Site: brandenburg
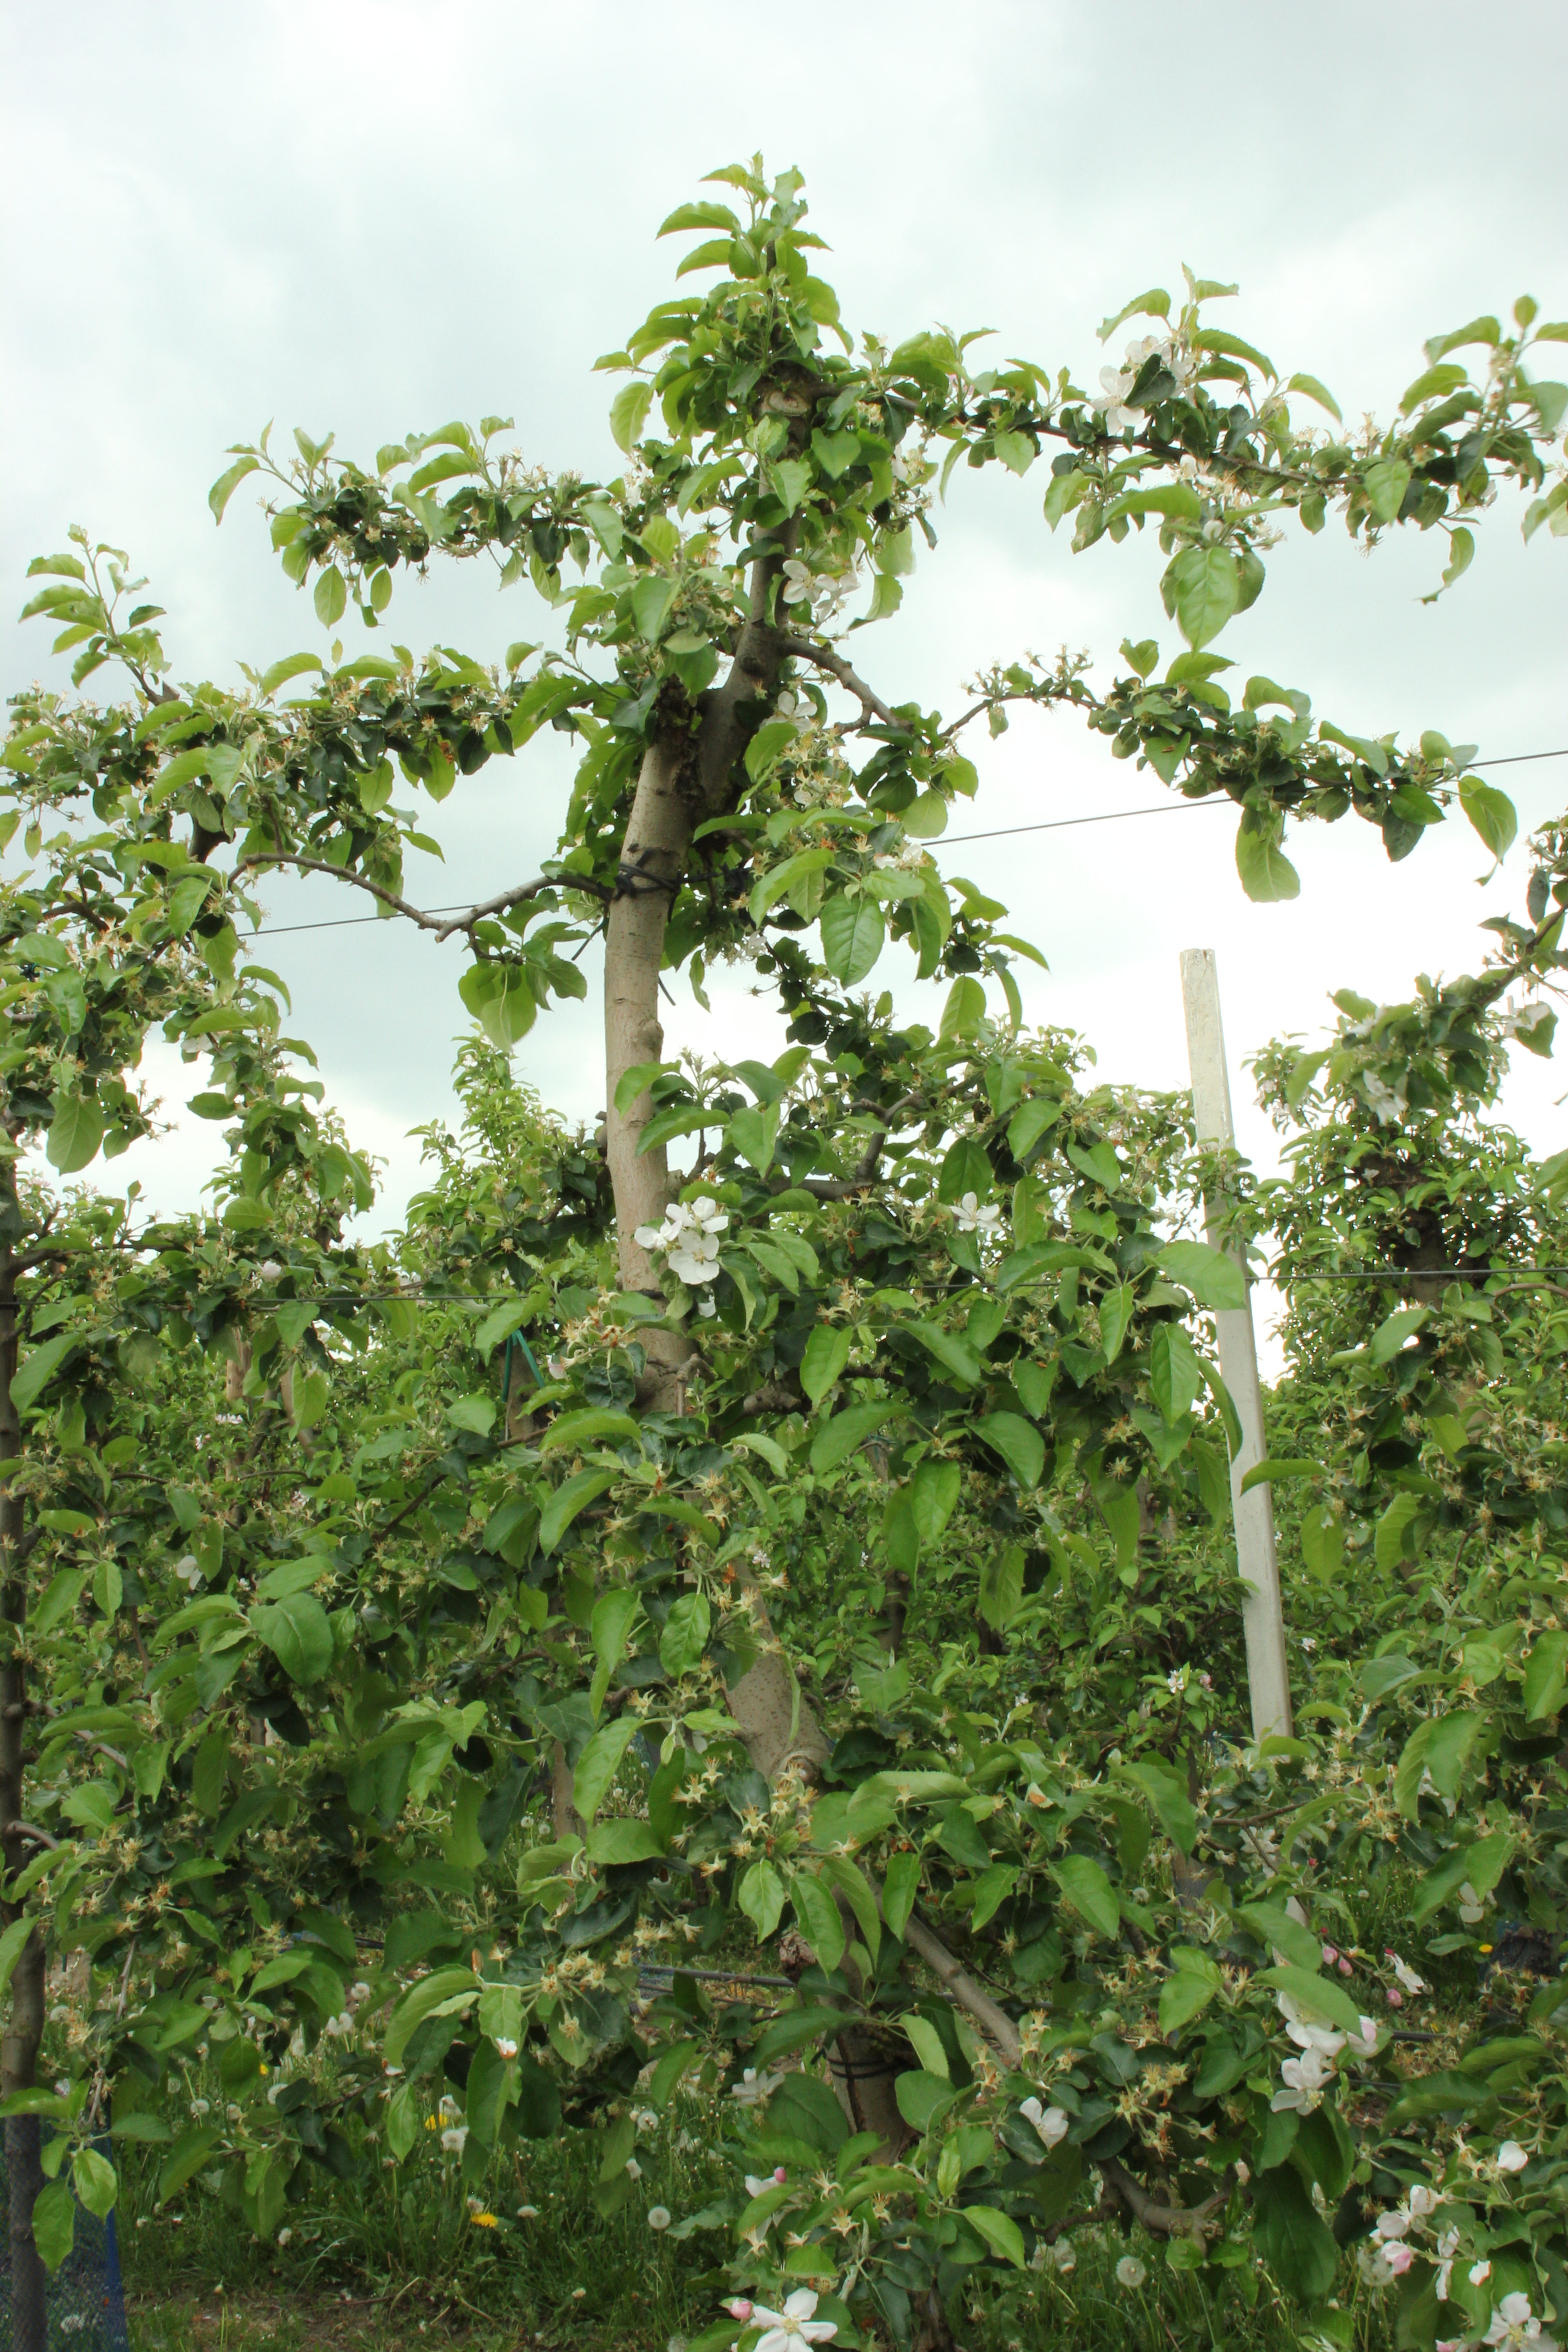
Growth stage (BBCH 67): Flowering